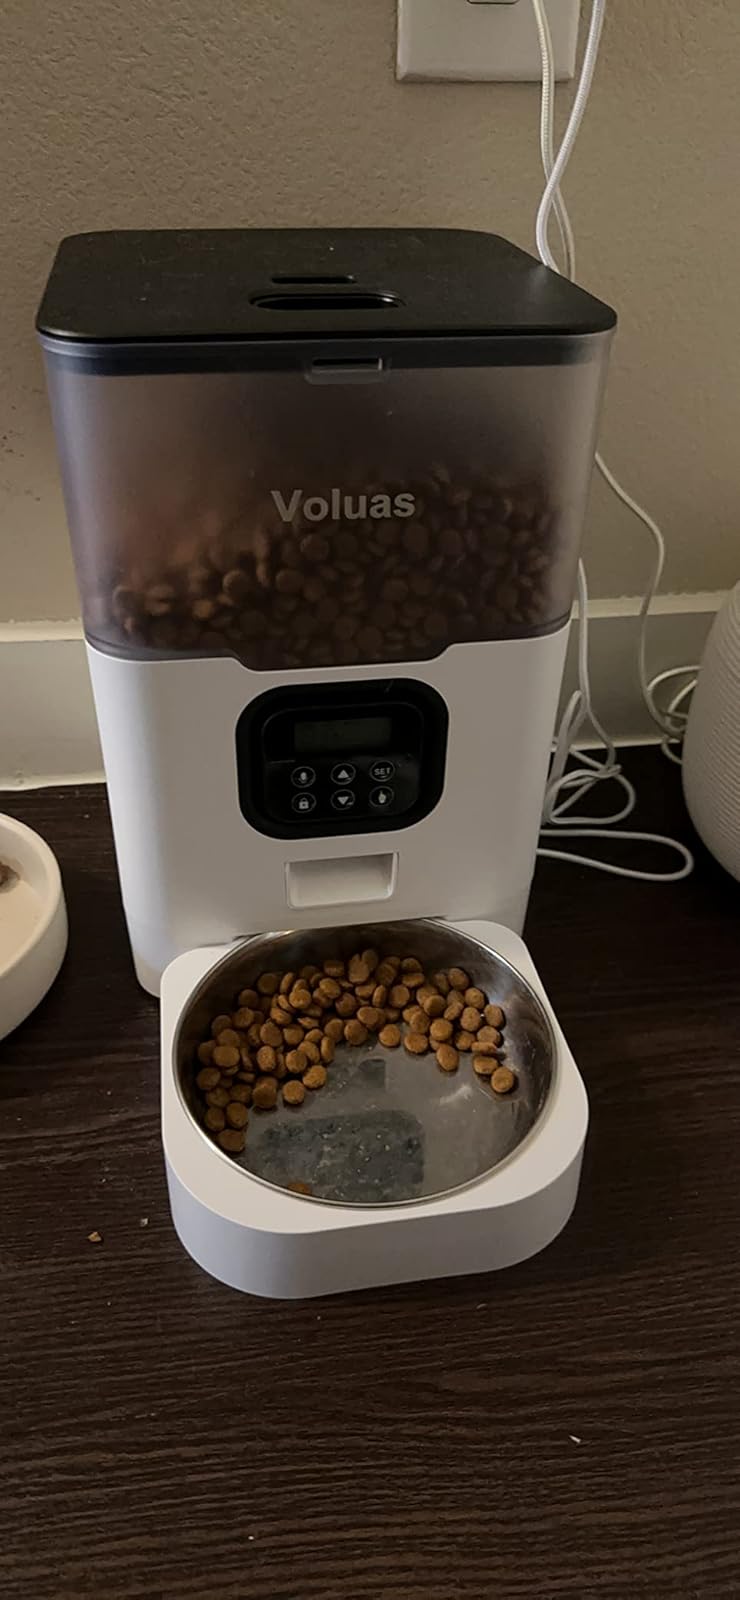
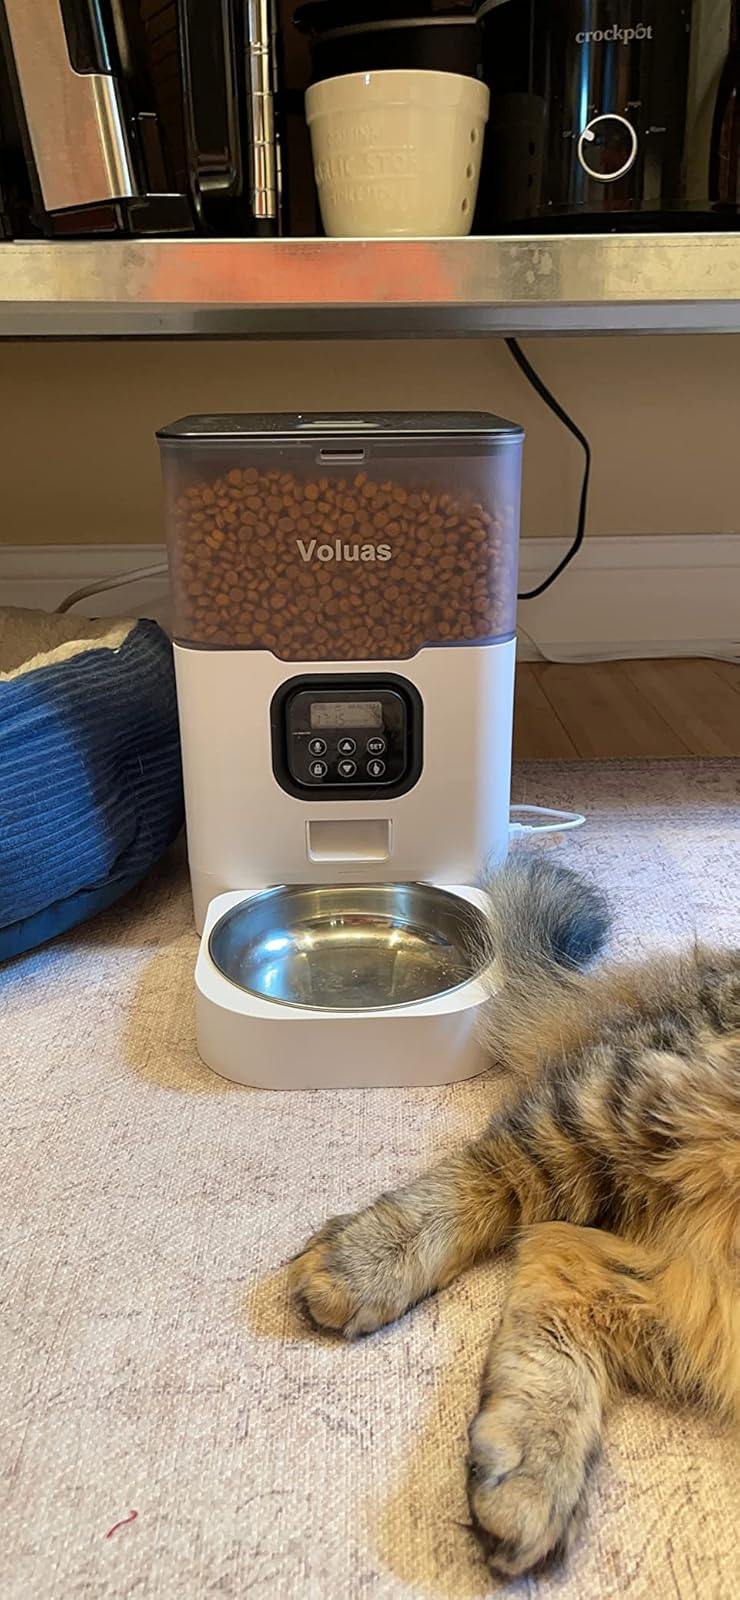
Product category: items_feeder
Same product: yes